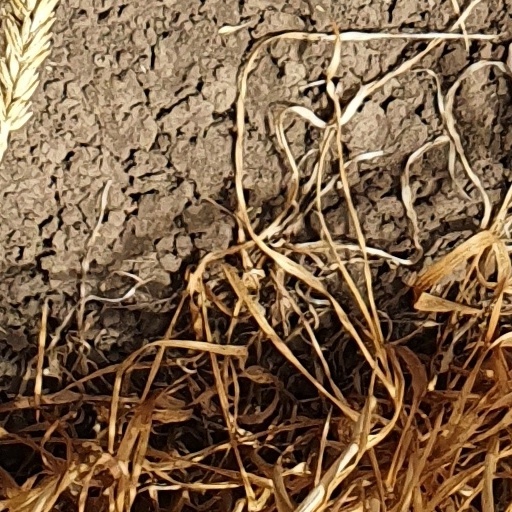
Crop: wheat